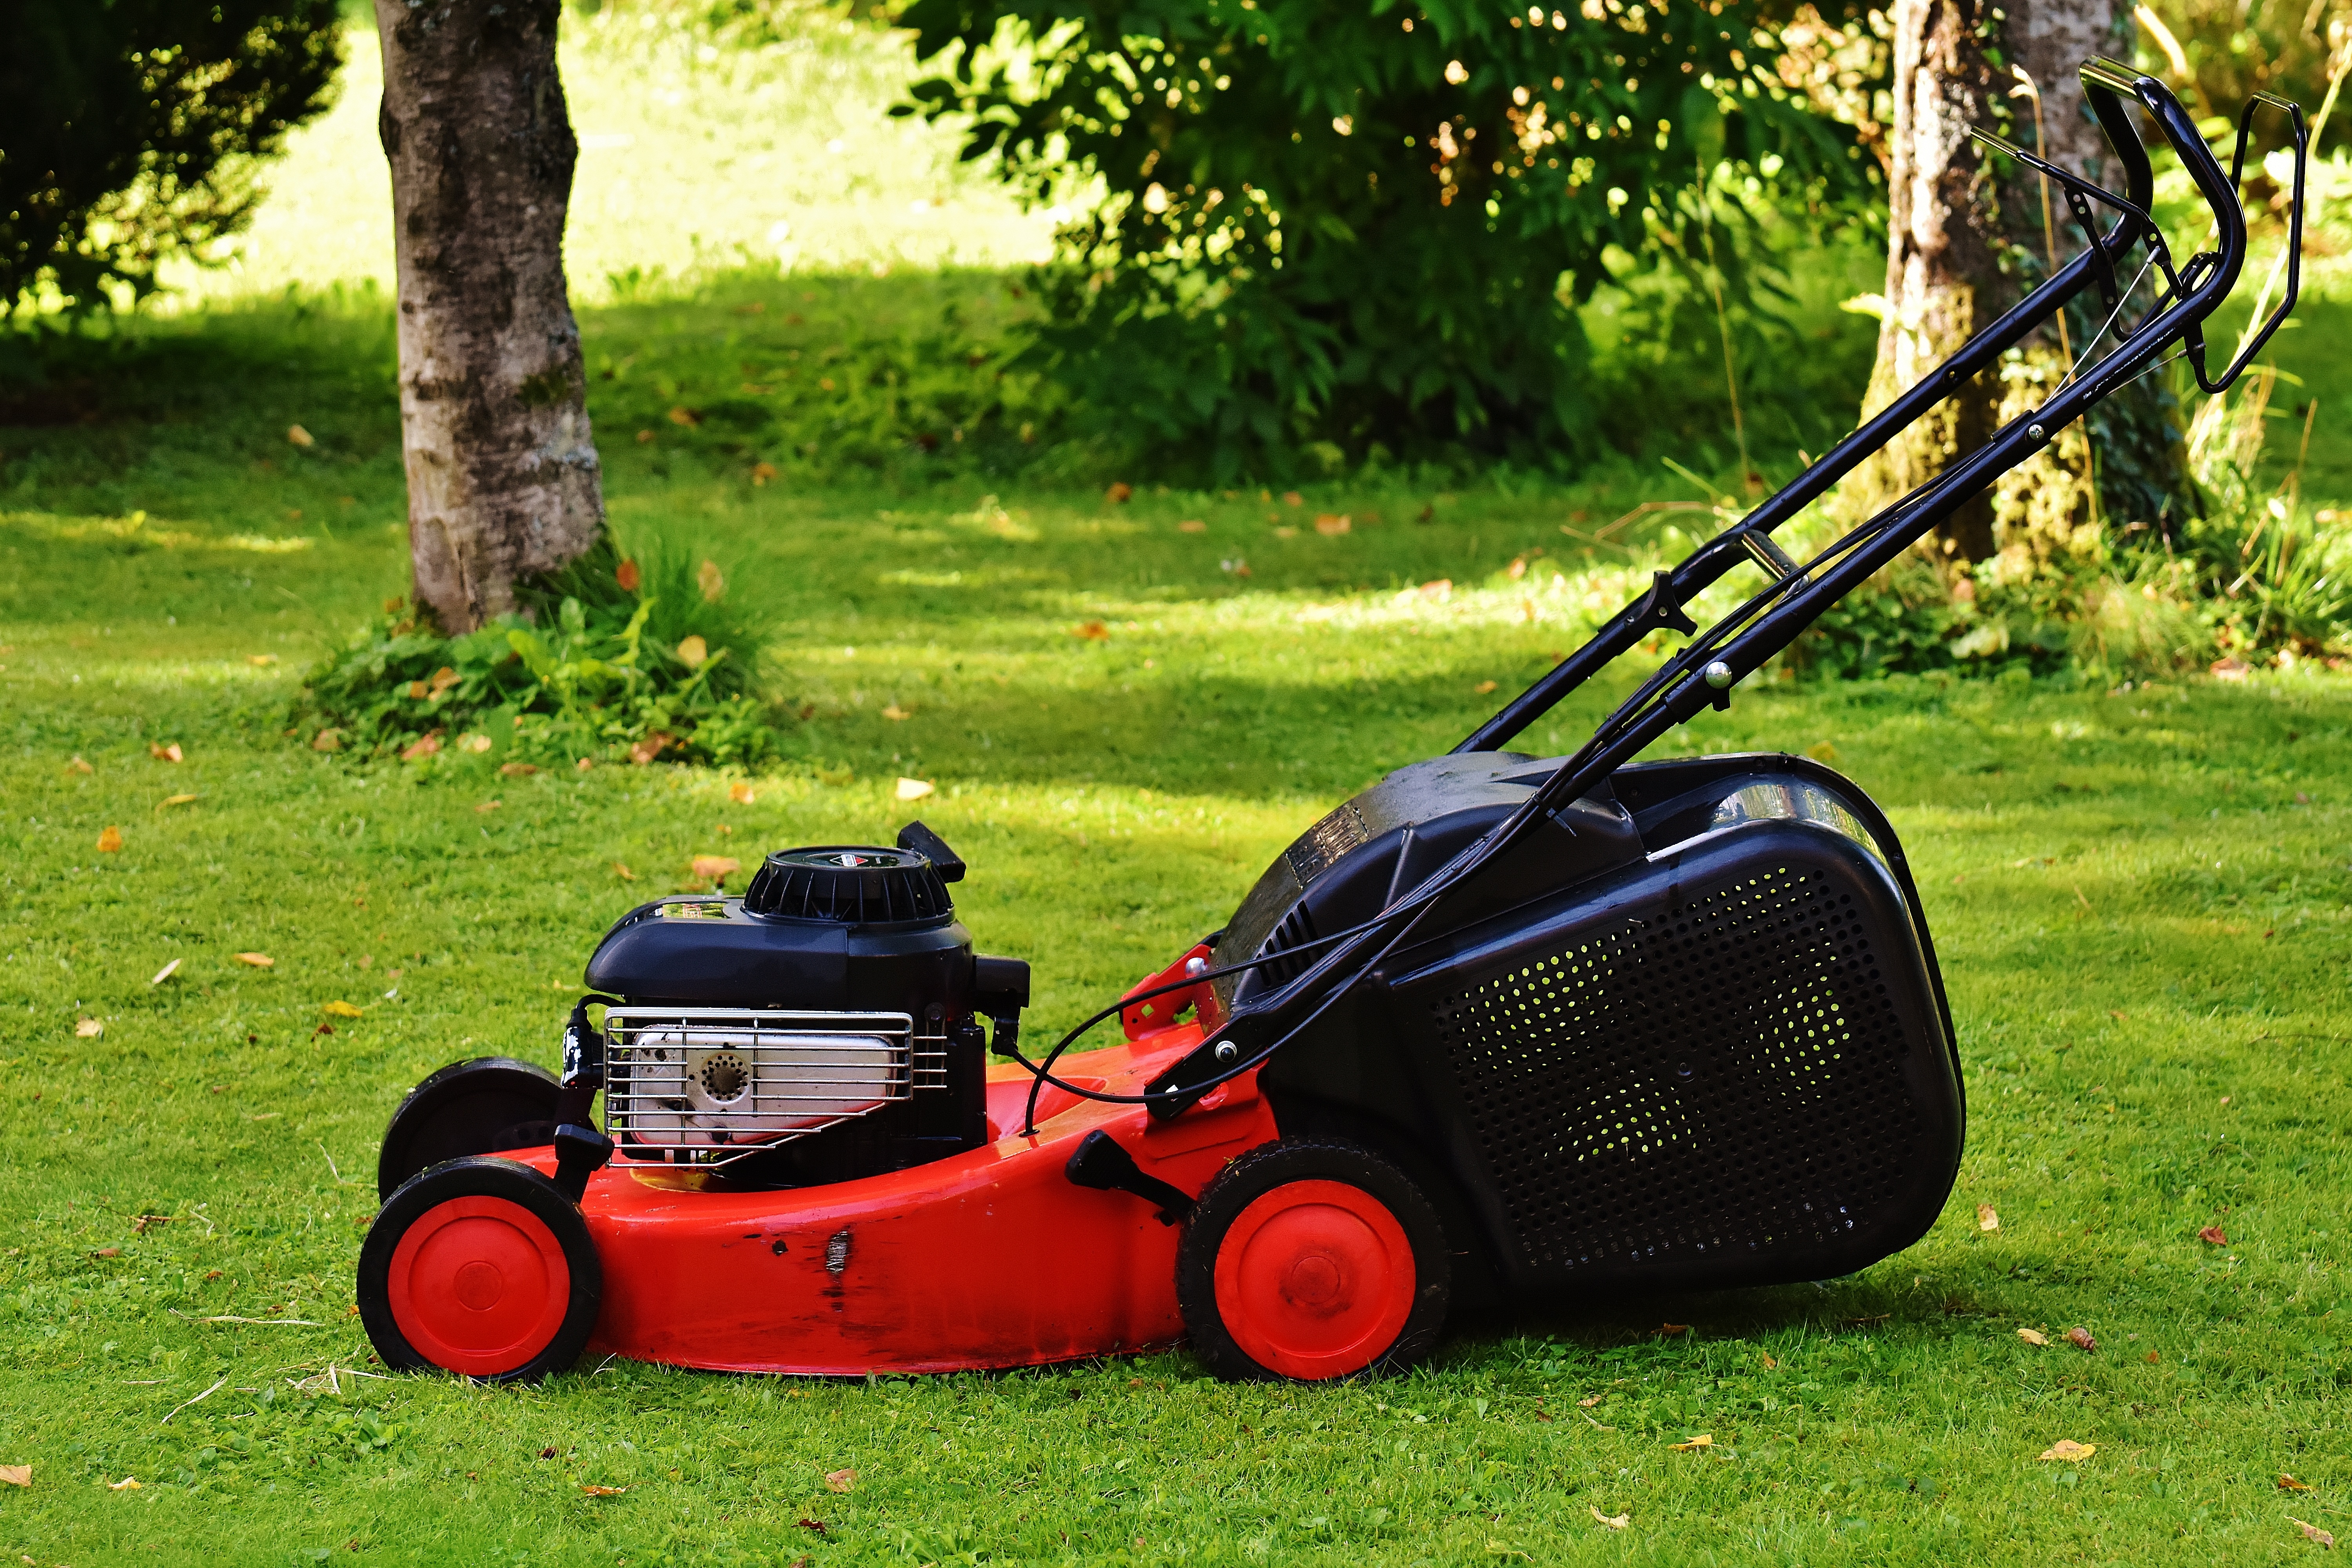
technology, lawn, meadow, tool, green, vehicle, garden, cut, gardening, lawn mower, rush, mower, mow, city car, cut grass, grass surface, lawn mowing, grass box, land vehicle, outdoor power equipment, riding mower